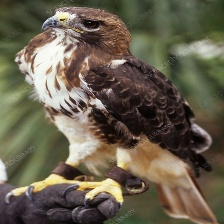
Species: RED TAILED HAWK
Scientific name: BUTEO JAMAICENSIS